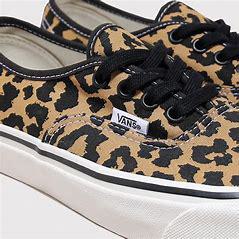
Brand: Vans
Model: Anaheim Factory Authentic 44 DX